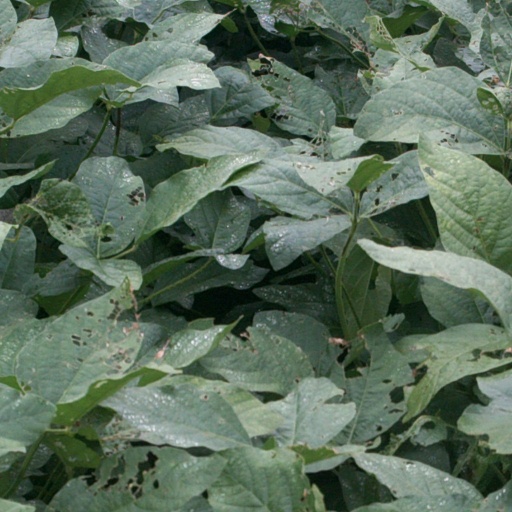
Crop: soybean